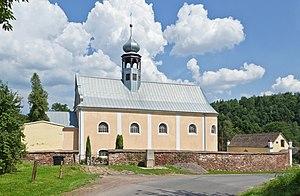
Tłumaczów est une localité polonaise de la gmina de Radków, située dans le powiat de Kłodzko en voïvodie de Basse-Silésie.